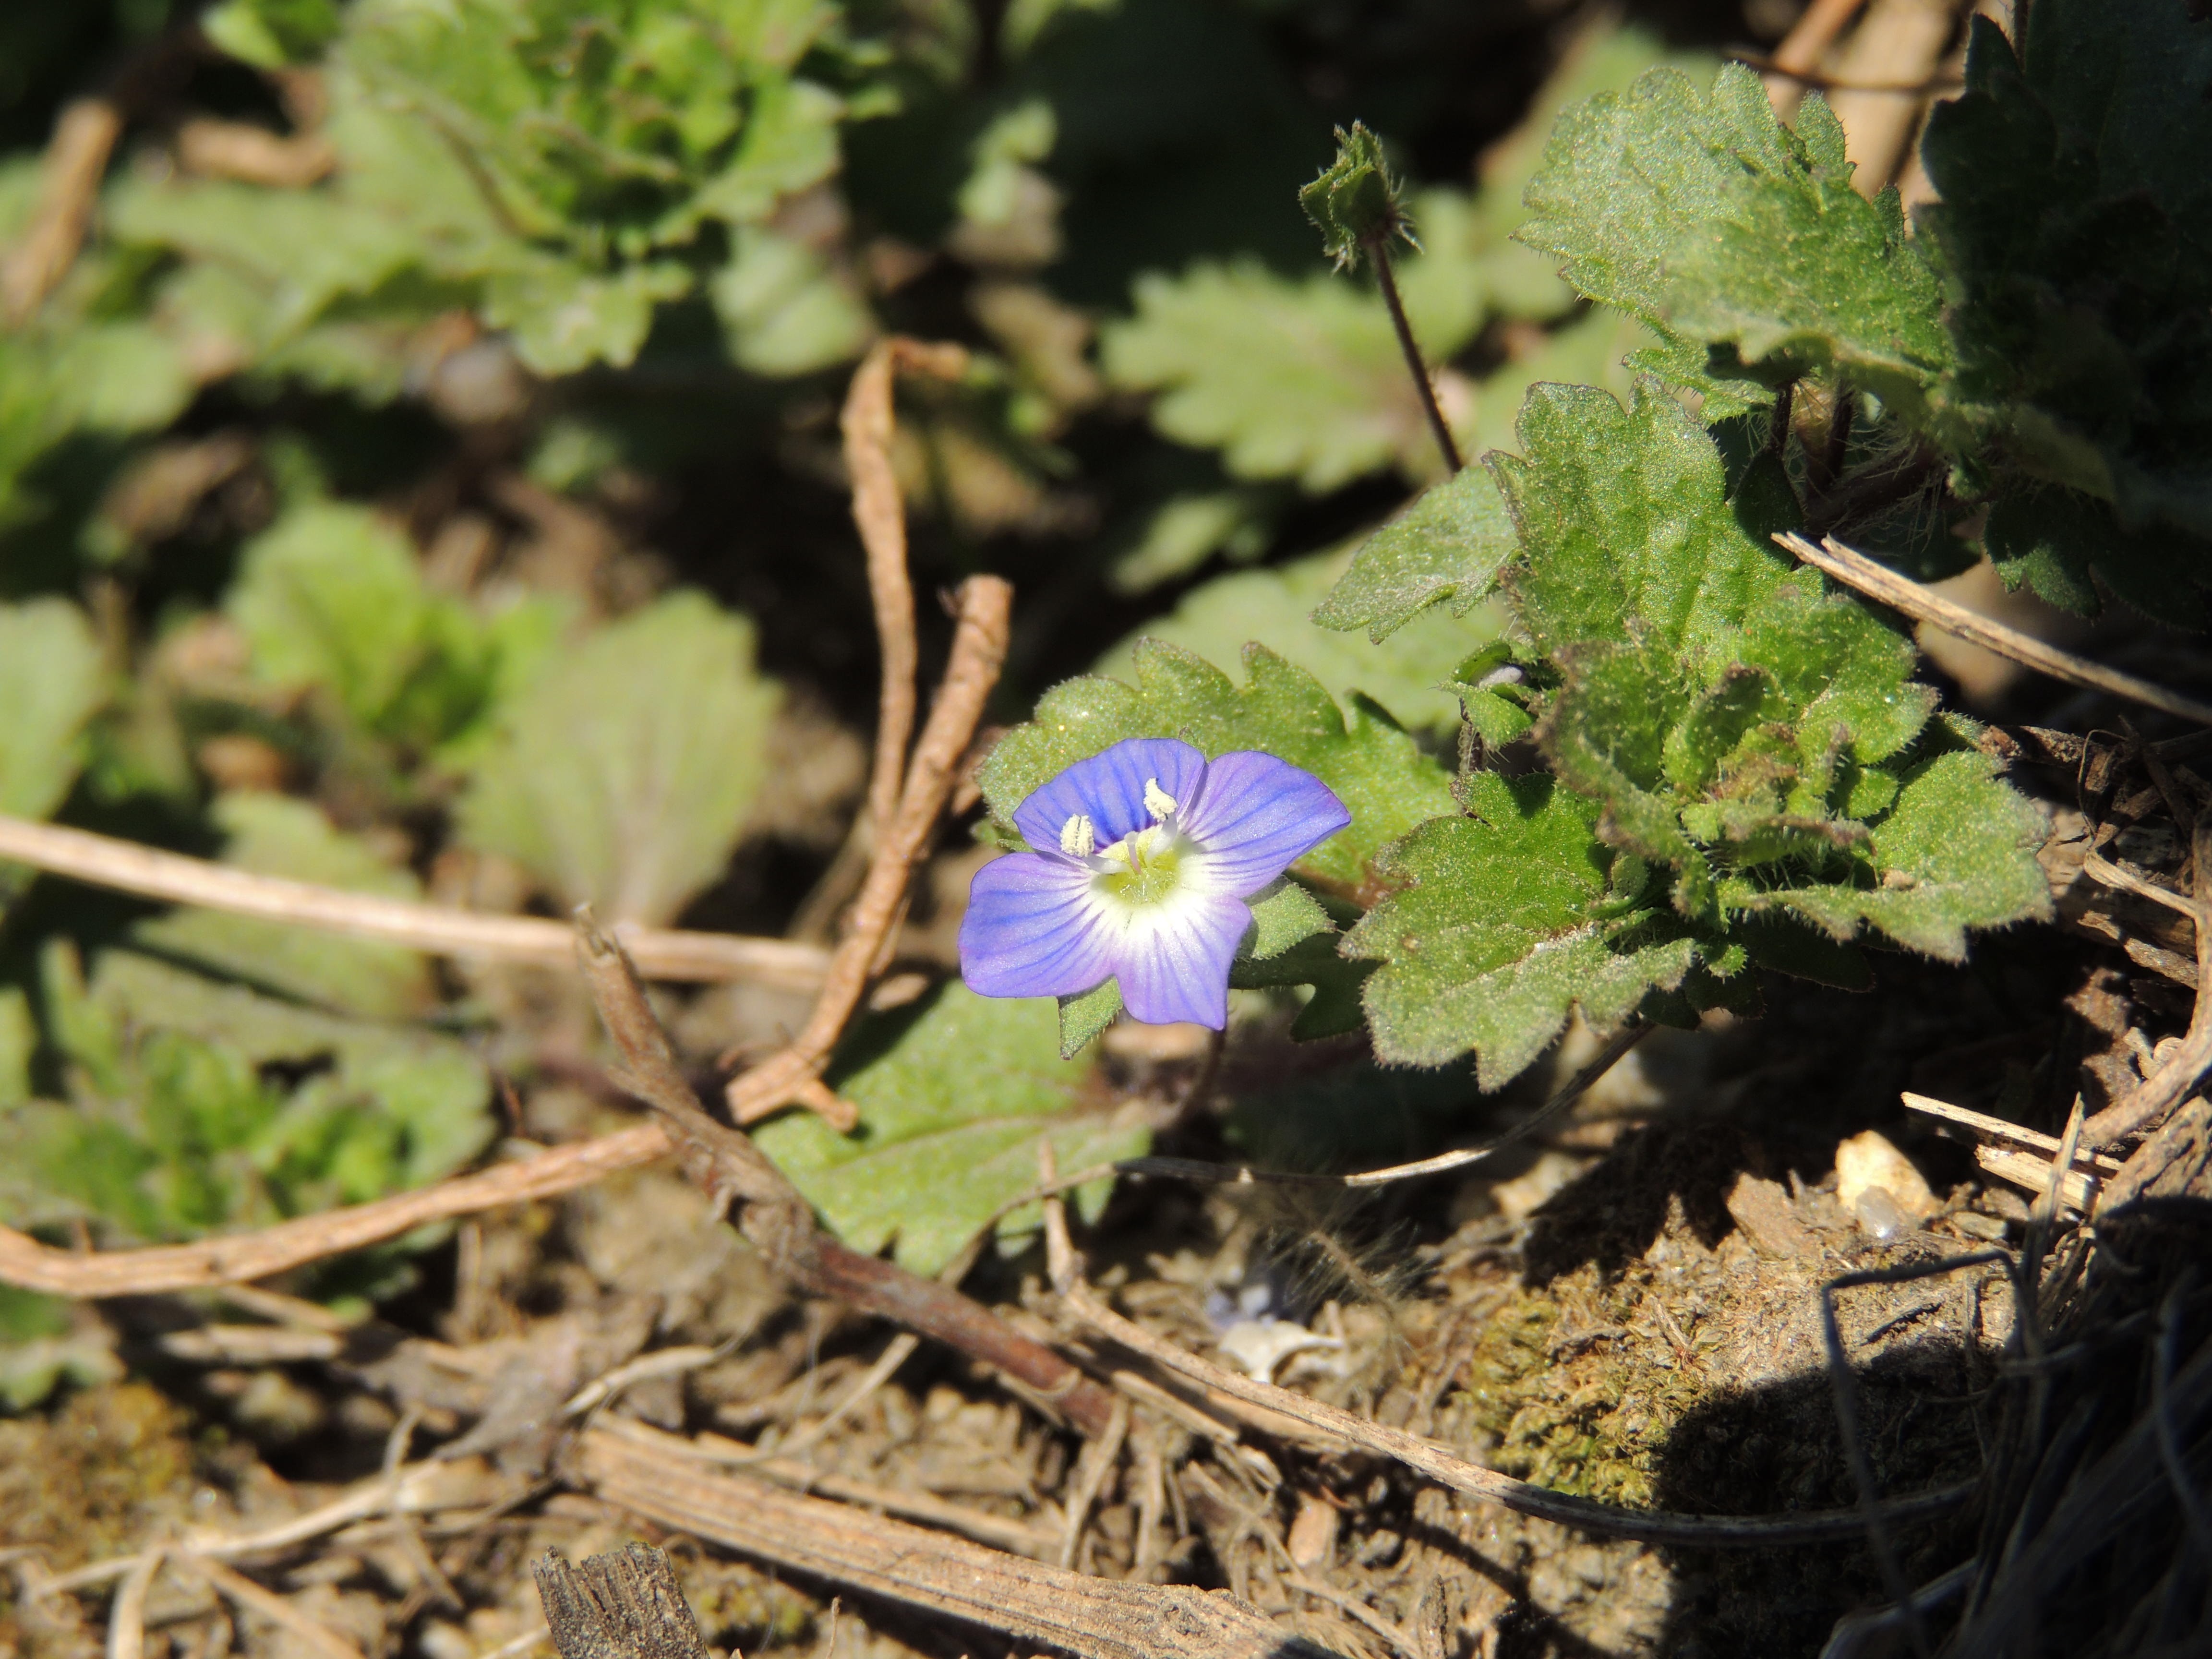
blossom, plant, flower, purple, bloom, produce, botany, garden, close, flora, wildflower, violet, flowering plant, annual plant, land plant